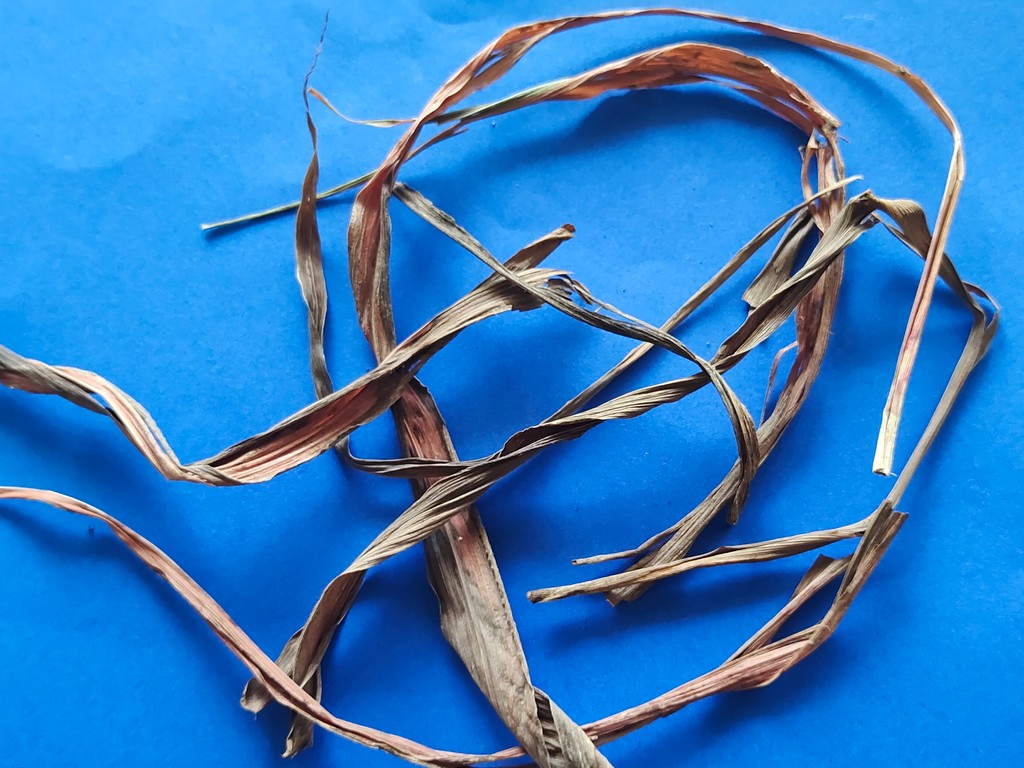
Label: Dried